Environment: real
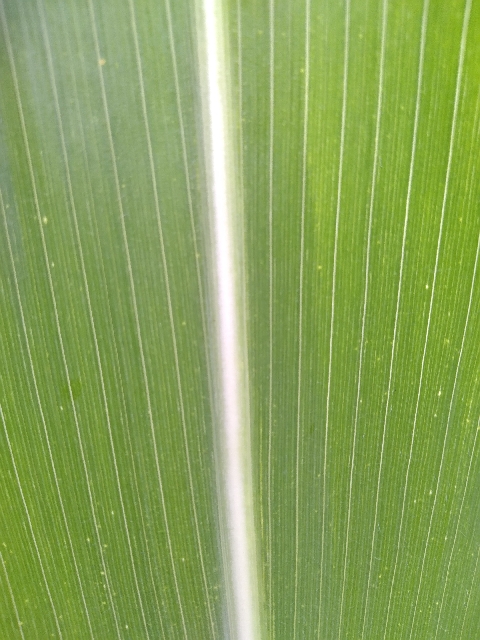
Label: healthy